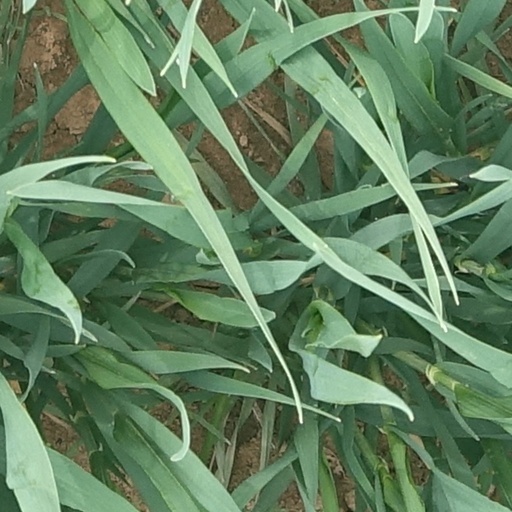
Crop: wheat